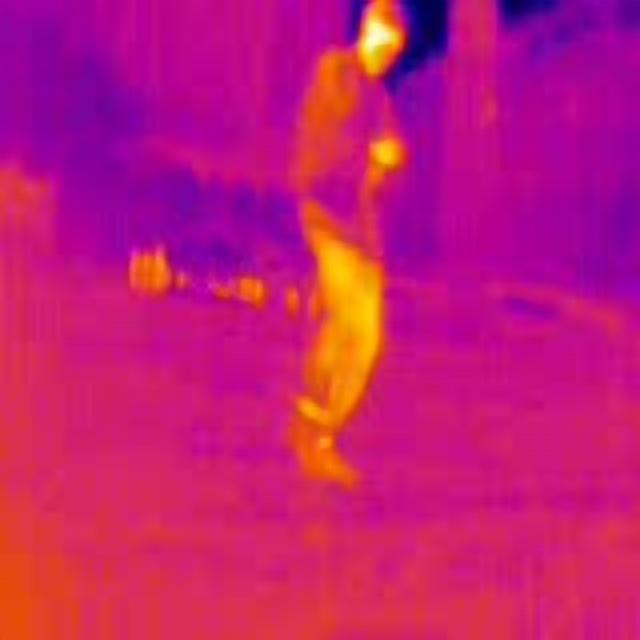
Detected objects:
label: person